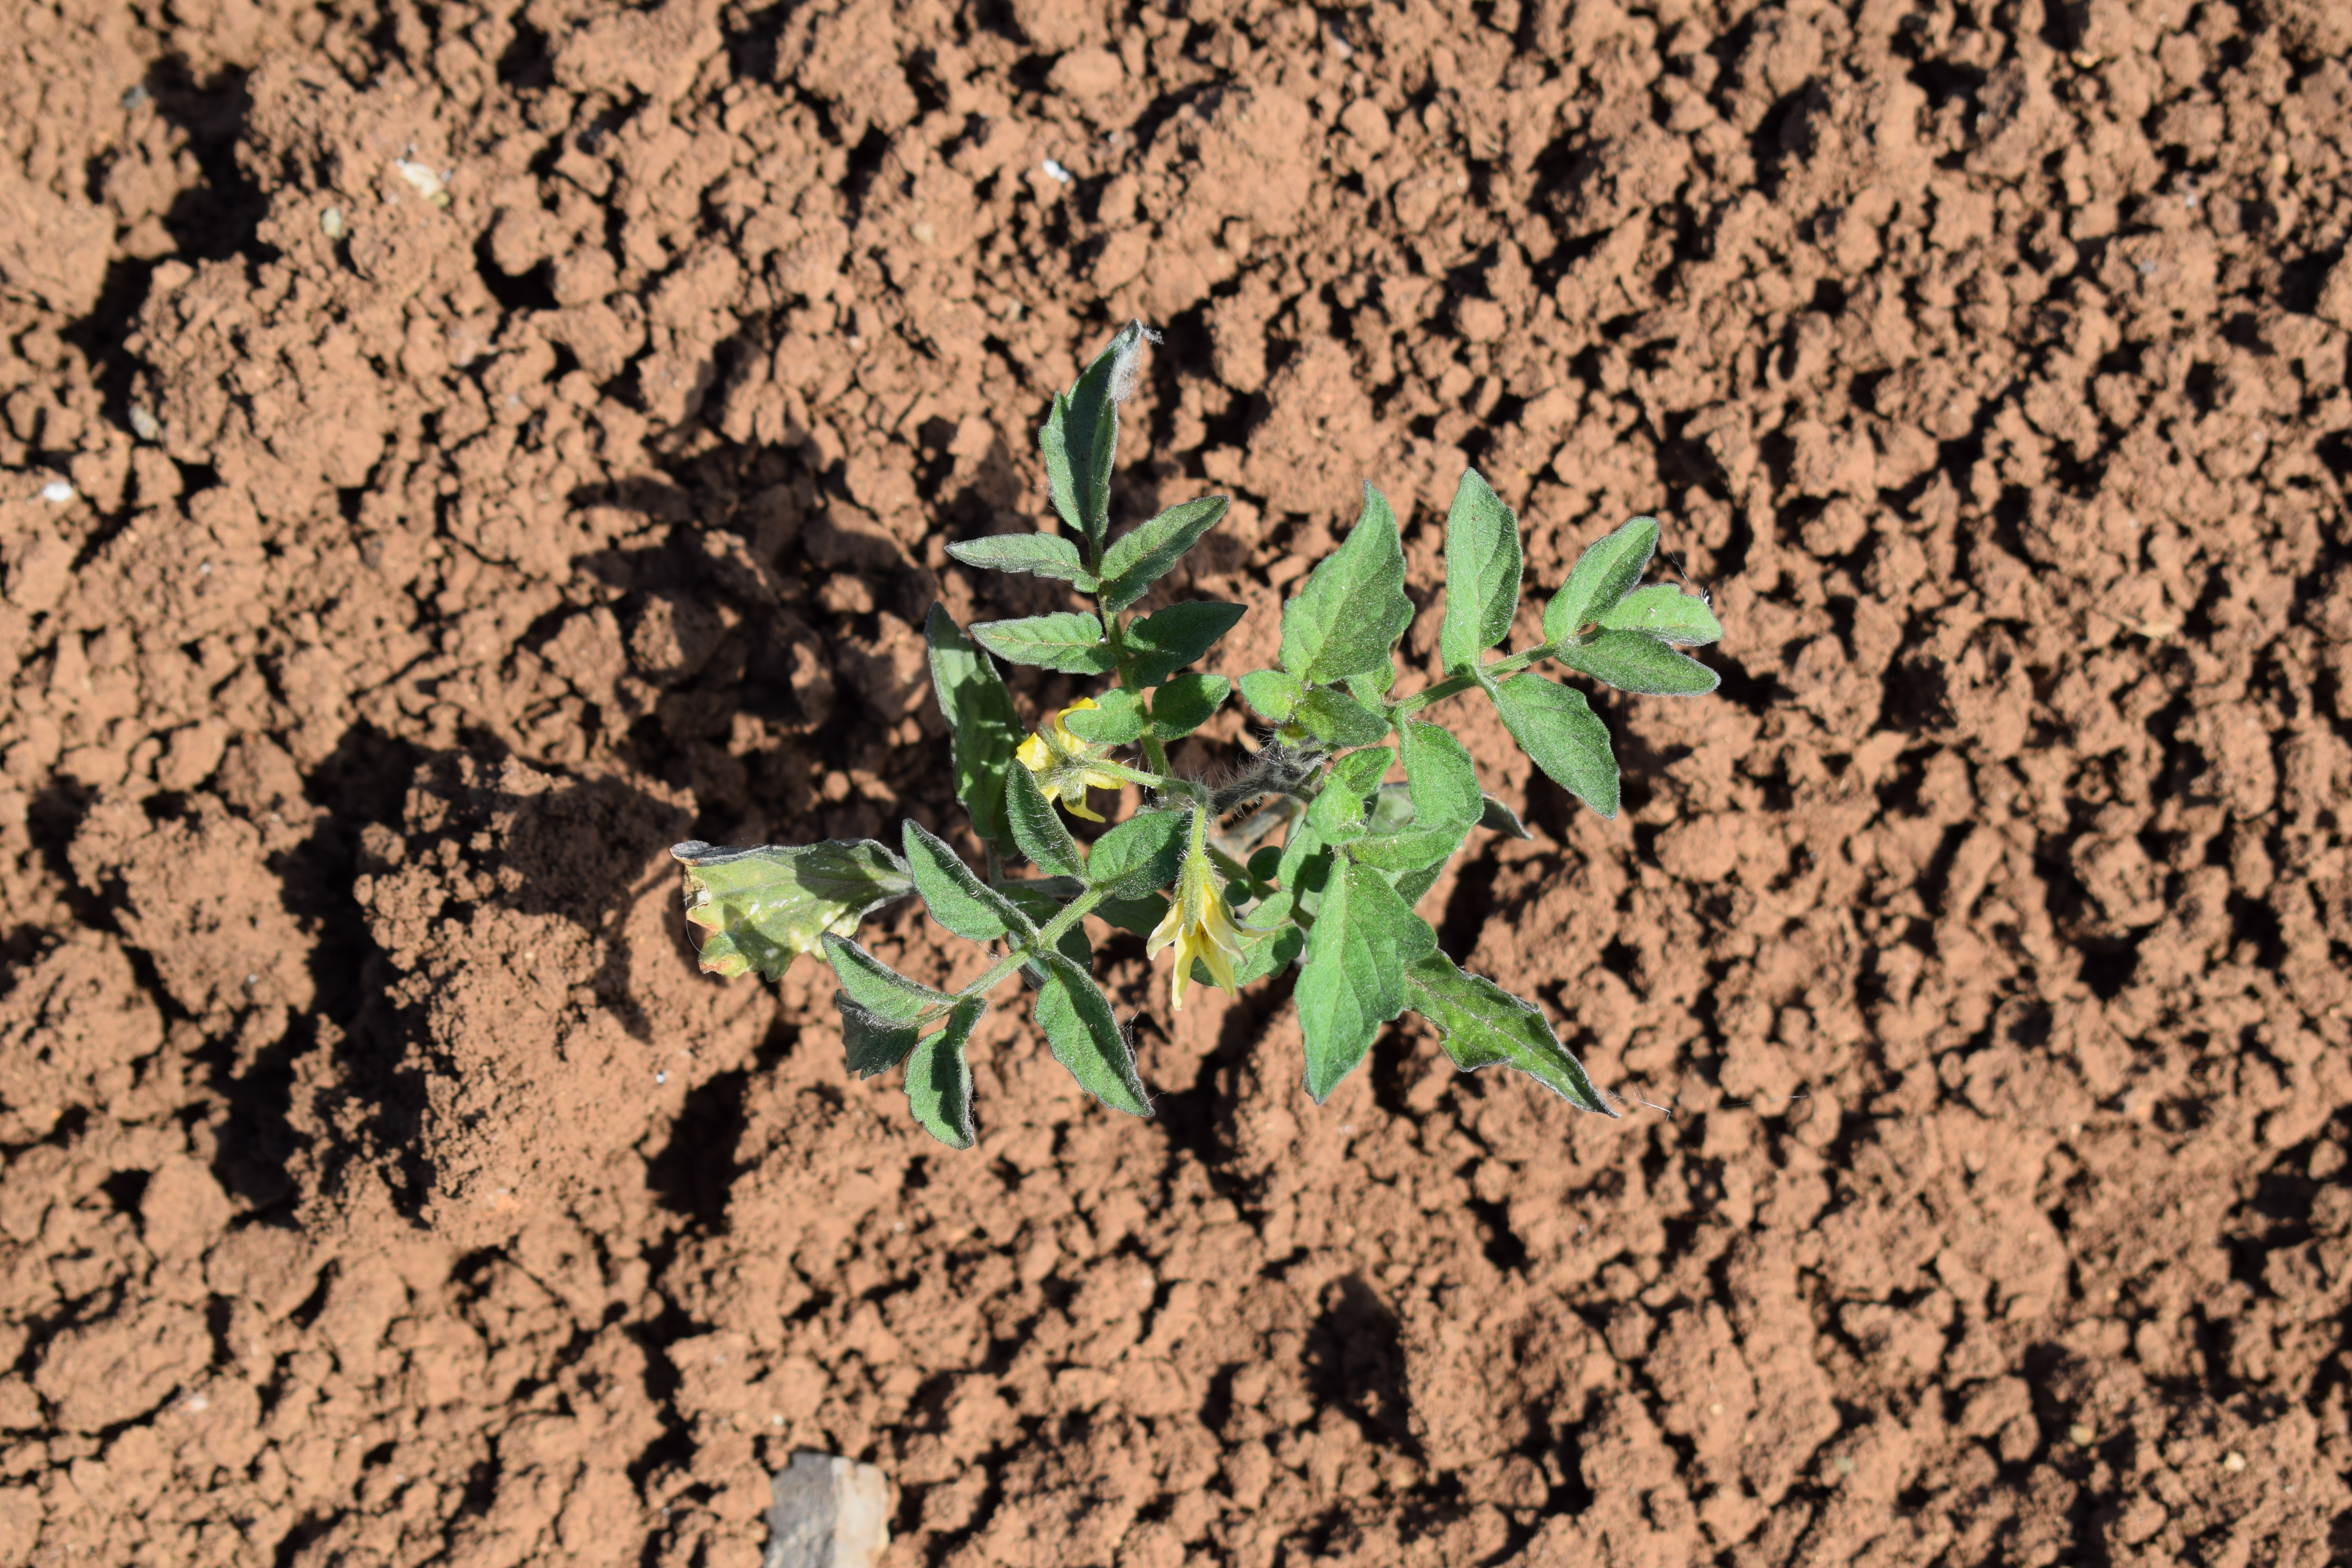
Label: tomato